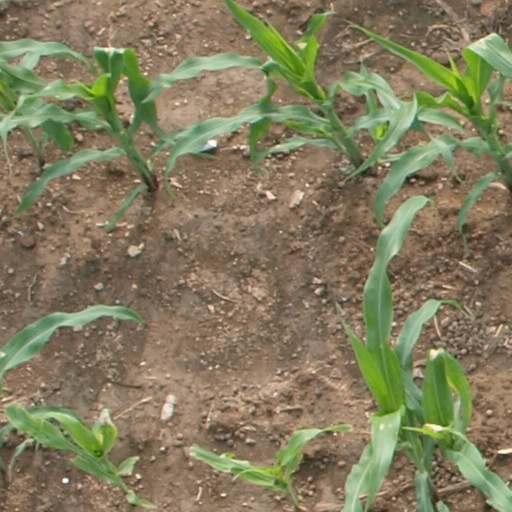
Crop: maize; corn